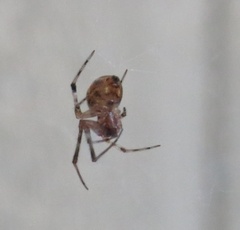
Species: Parasteatoda_tepidariorum